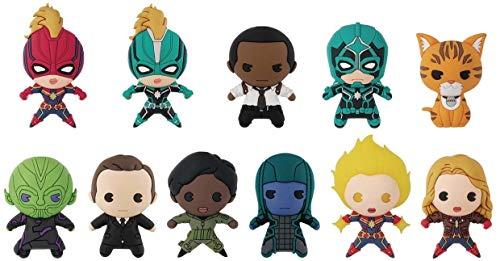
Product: Marvel Captain 3D Foam Bag Clip in Blind Bag
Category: Toys & Games | Novelty & Gag Toys
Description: no way to know which character you get.
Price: $5.32
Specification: ProductDimensions:4.8x1x5.5inches|ItemWeight:1.6ounces|ShippingWeight:1.6ounces(Viewshippingratesandpolicies)|ASIN:B07ML4QSXW|Itemmodelnumber:MO68615|Manufacturerrecommendedage:4yearsandup